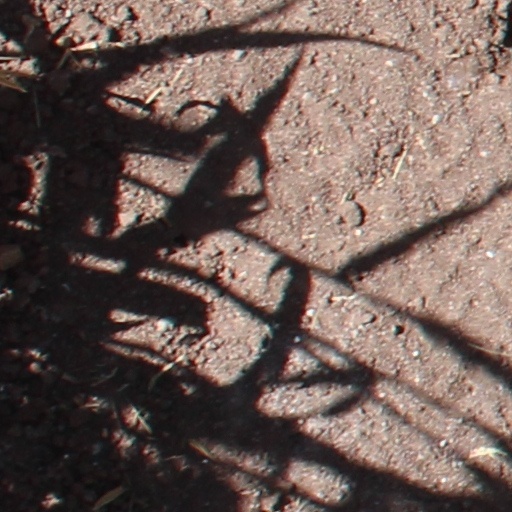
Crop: wheat